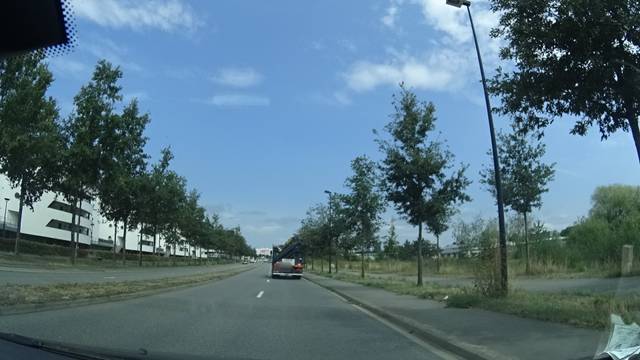
Region: France
Coordinates: 48.084, -1.709